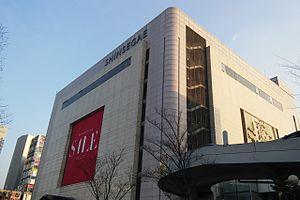
Le grand magasin Shinsegae a ouvert le 24 octobre 1930 sous la franchise Mitsukoshi. Après l'indépendance de la Corée du Sud, il a pris le nom de Grand Magasin Donghwa. En 1963, le magasin est racheté par le groupe Samsung, et change de nom pour Shinsegae. En 1967, c'est le premier grand magasin coréen à introduire les soldes. En 1969, les premières cartes de crédit de la Corée du Sud sont créées. En 1991, le groupe Shinsegae prend son indépendance et se sépare officiellement du groupe Samsung en 1997.